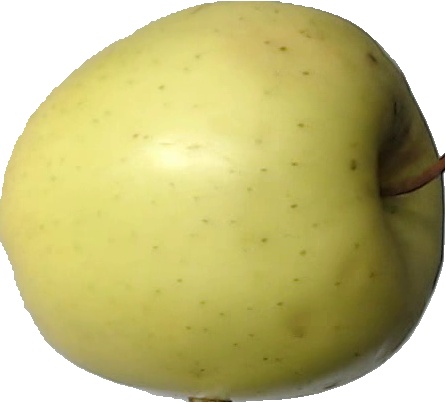
Label: apple_golden_2